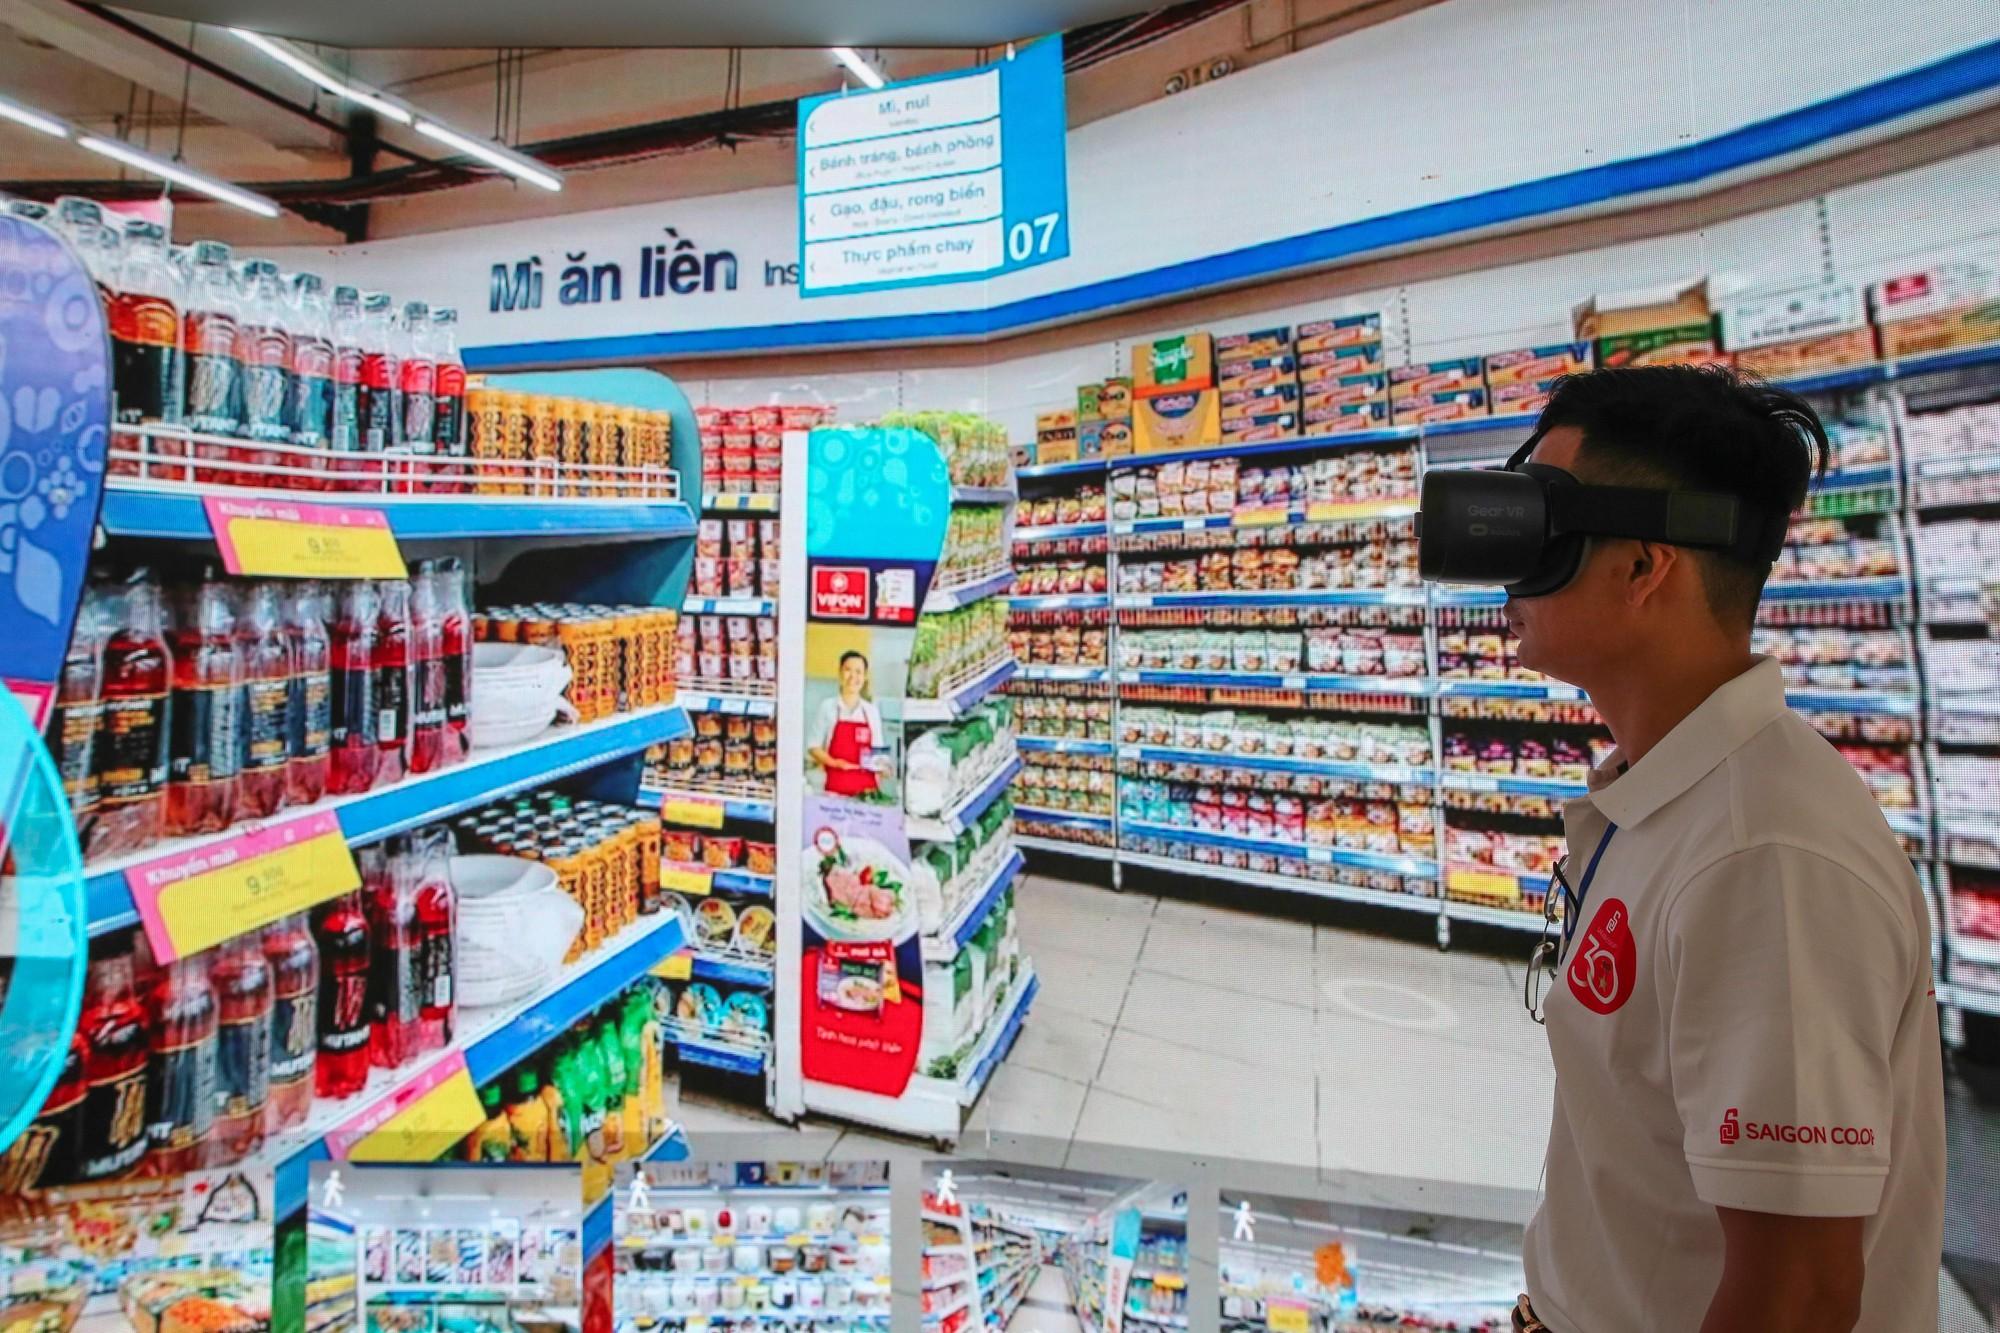
một người đàn ông đang đeo kính thực tế ảo trong siêu thị